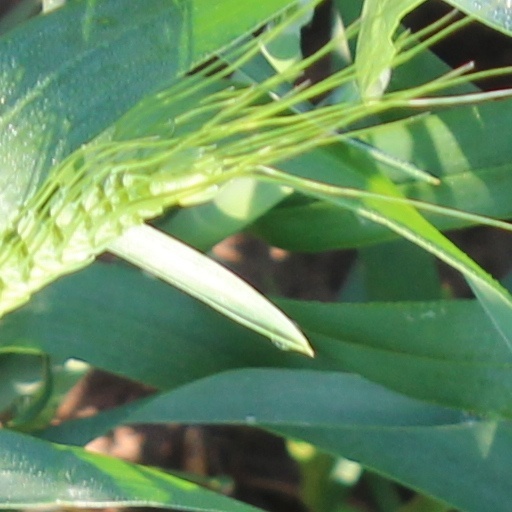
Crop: wheat